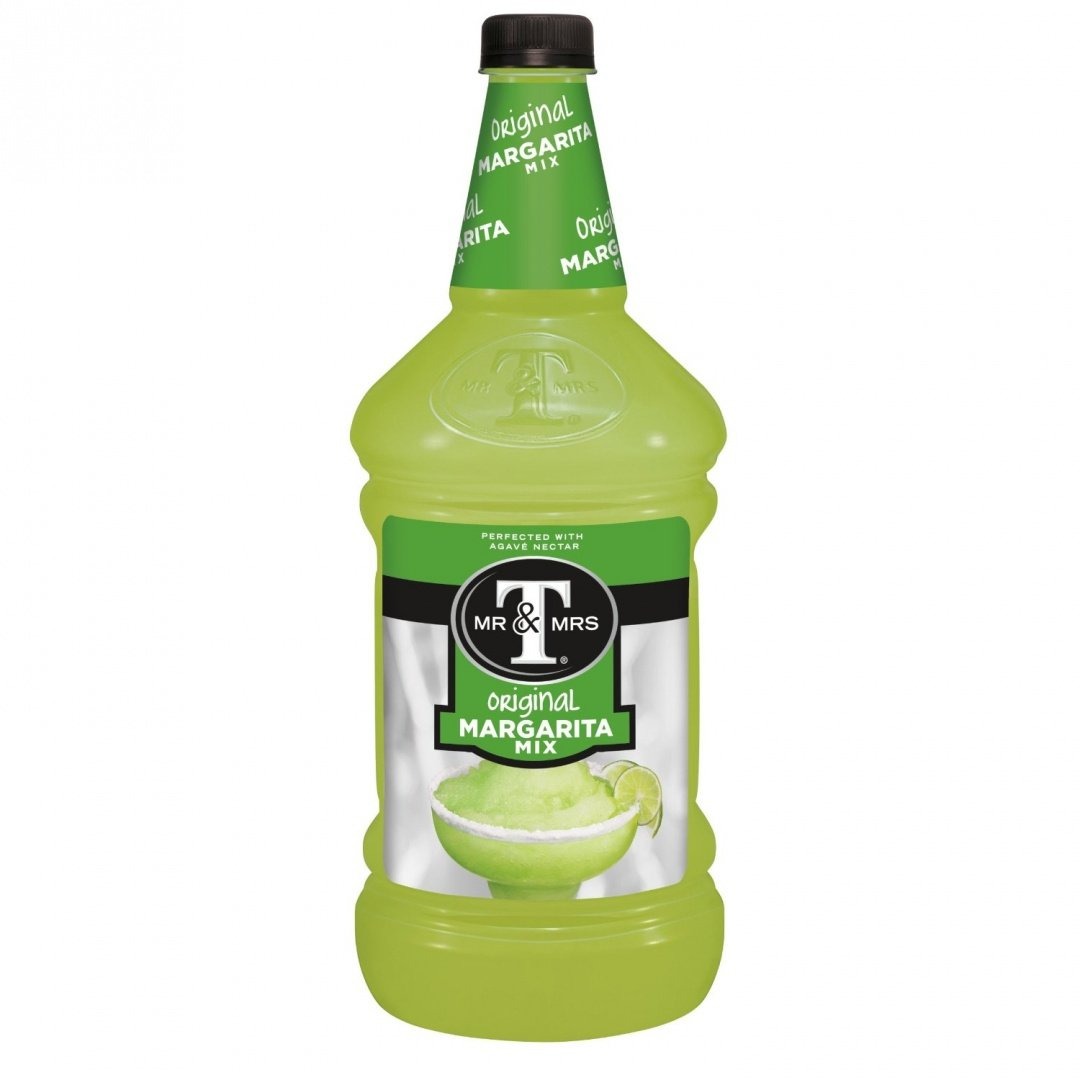
Item Name: Mr & Mrs T Margarita Mix, 1.75 L Bottles (Pack of 6)
Bullet Point: Mr & Mrs T Margarita Mixer, Original, Non-Alcoholic, Kosher, 1.75 Liter (Pack Of 6)
Value: 355.02
Unit: Fl Oz

Price: 77.56